Nazi concentration camps in Norway

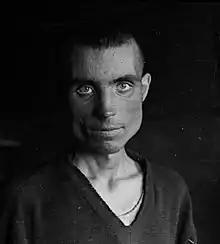
Russian POW photographed after his release from Bjørnelva in Saltdal Municipality.

28 prison camps were located between Mo i Rana and Fauske (and 25 of these were for Soviet POWs).